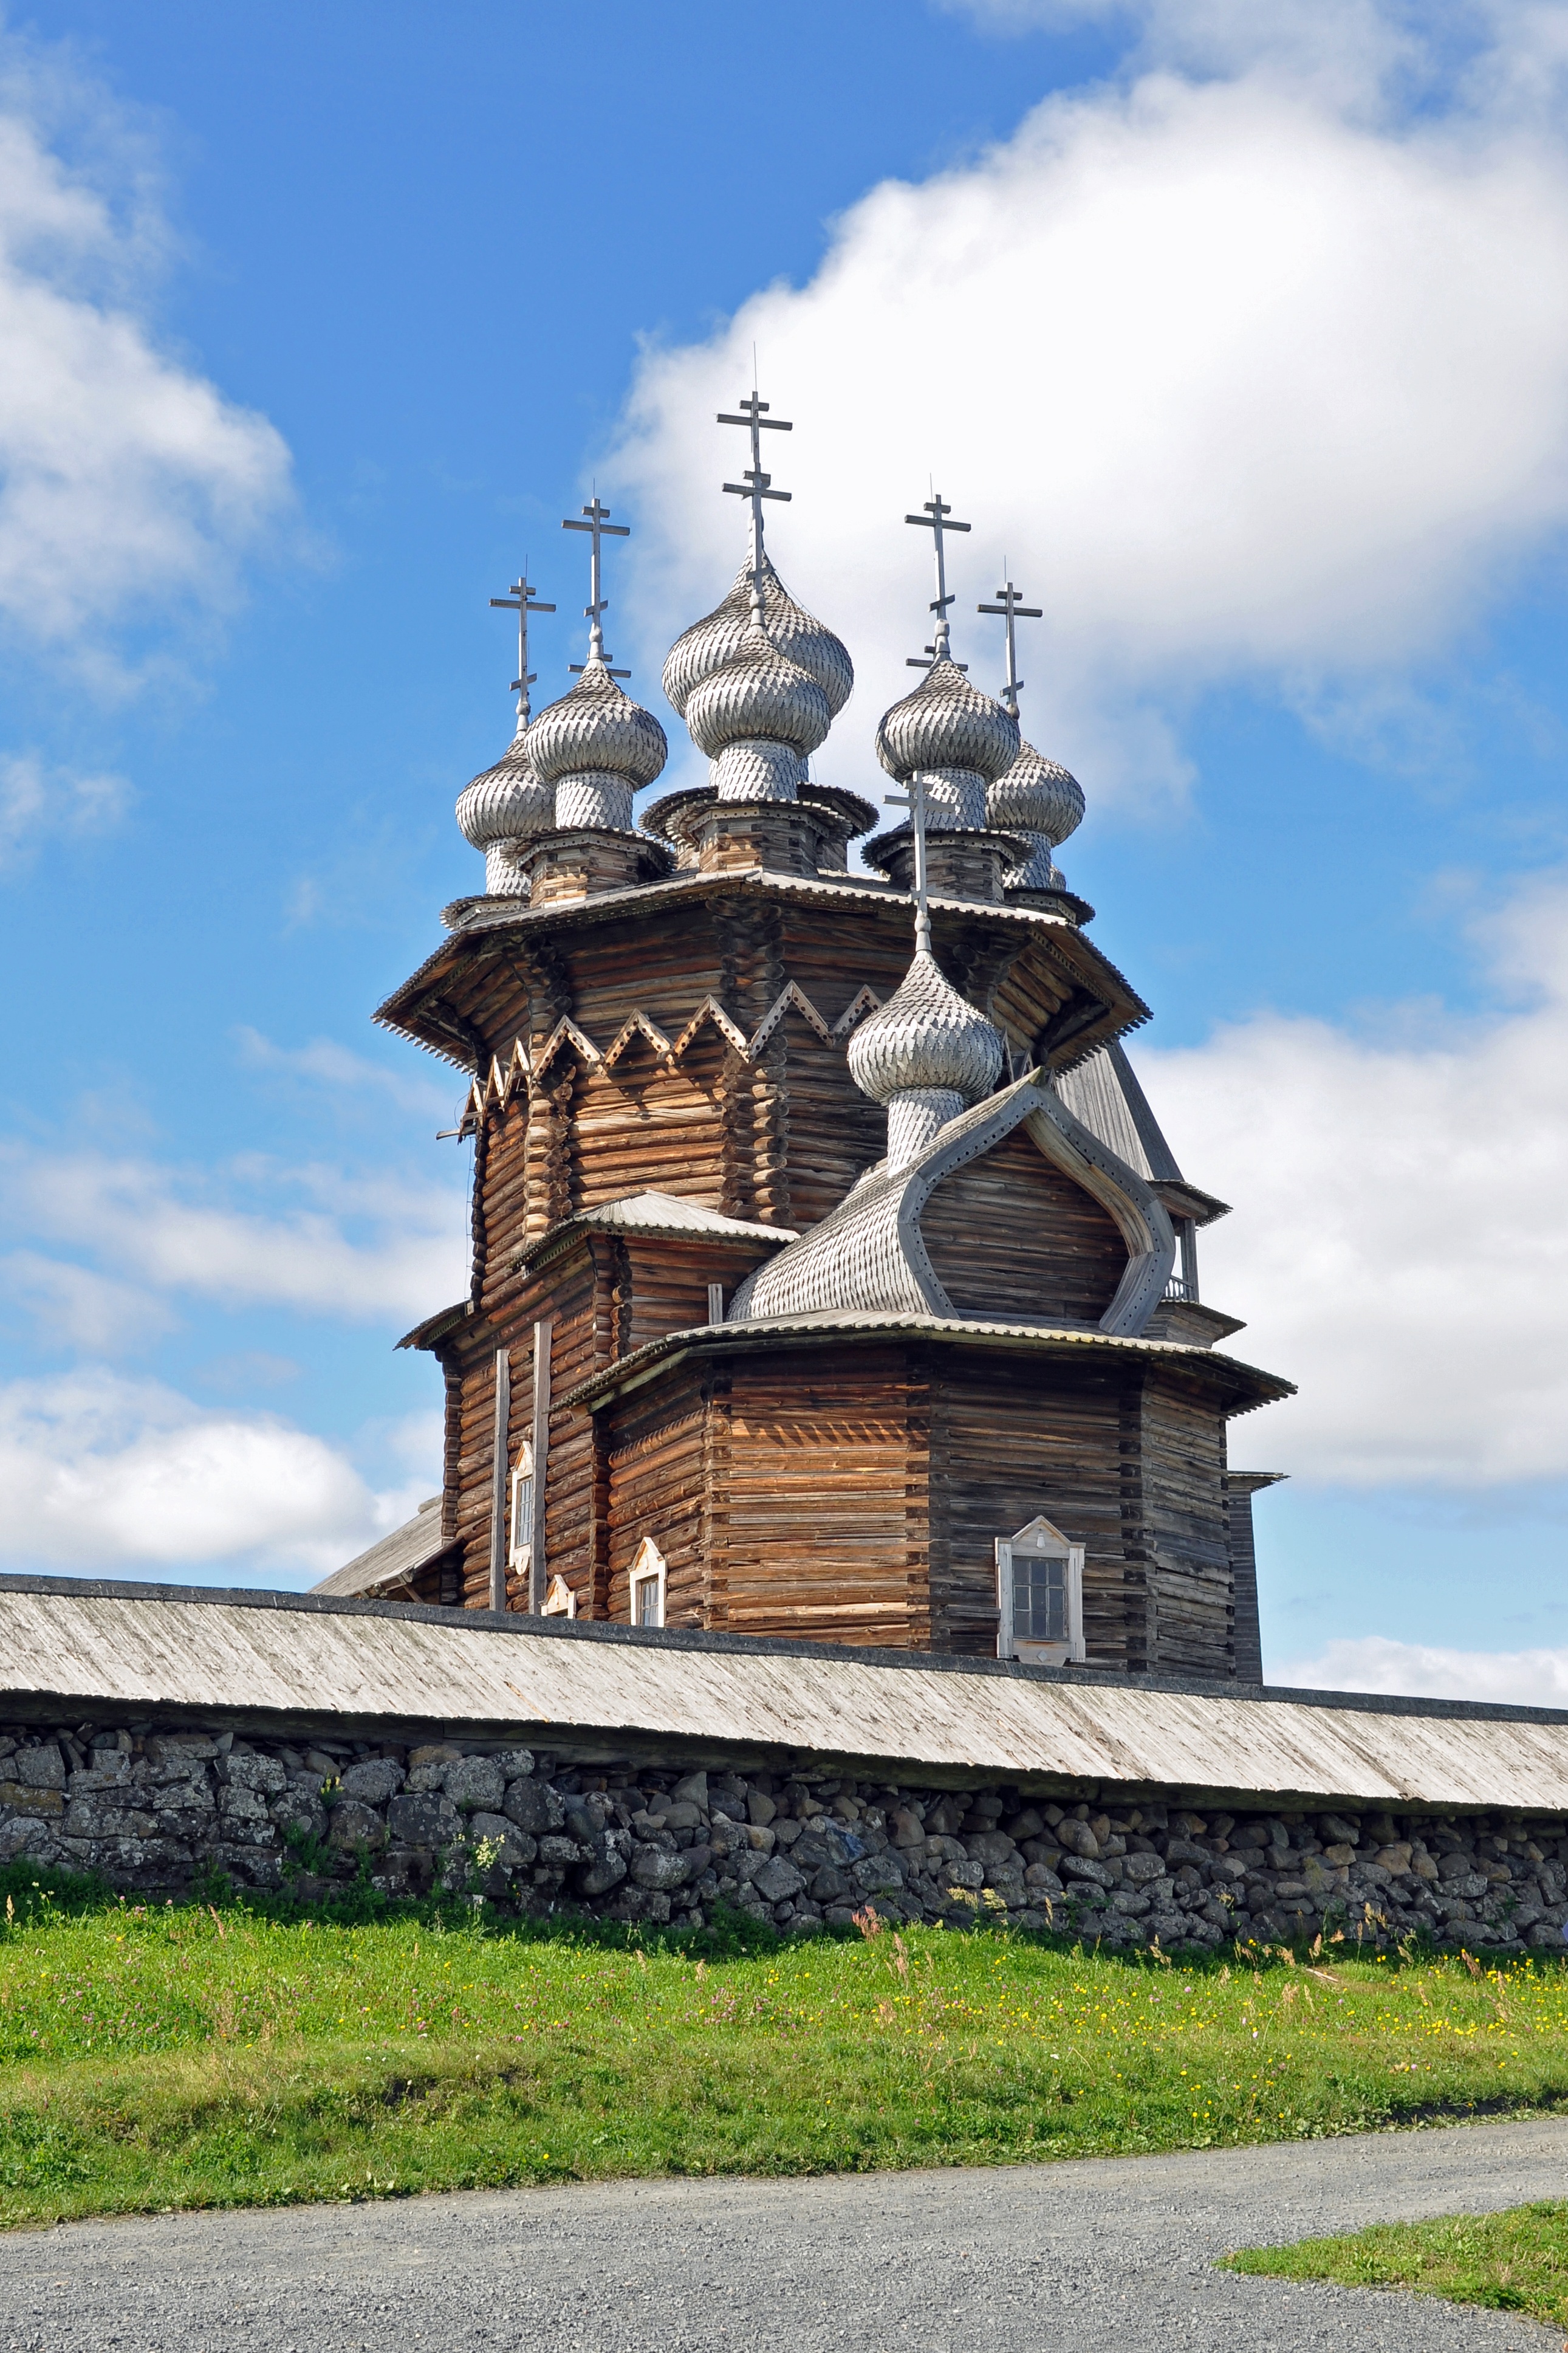
architecture, structure, sky, building, monument, tower, religion, landmark, church, chapel, place of worship, bell tower, clouds, steeple, history, christianity, dome, russia, orthodoxy, crosses, kizhi